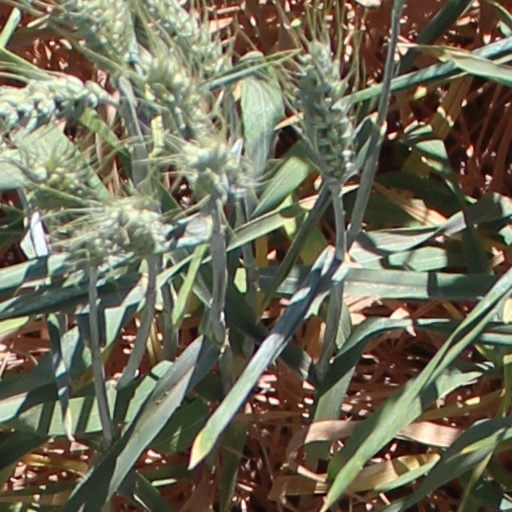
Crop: wheat